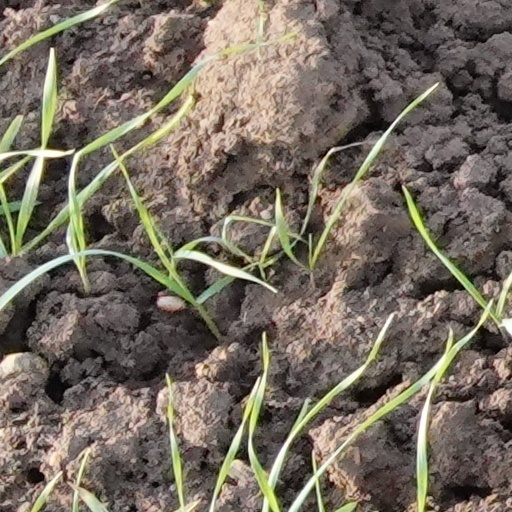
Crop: wheat